Mirel Rădoi

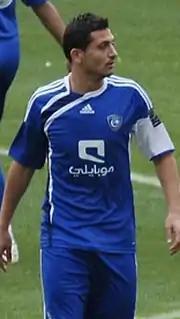
Rădoi playing for Al-Hilal in 2009

Mirel Matei Rădoi (born 22 March 1981) is a Romanian professional football manager and former player, who is currently in charge of Liga I club Universitatea Craiova.